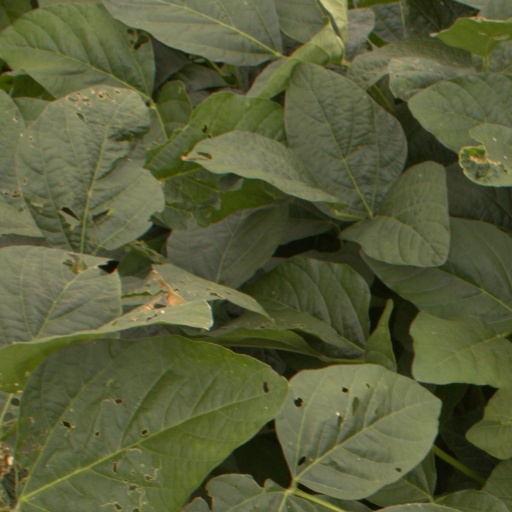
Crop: soybean